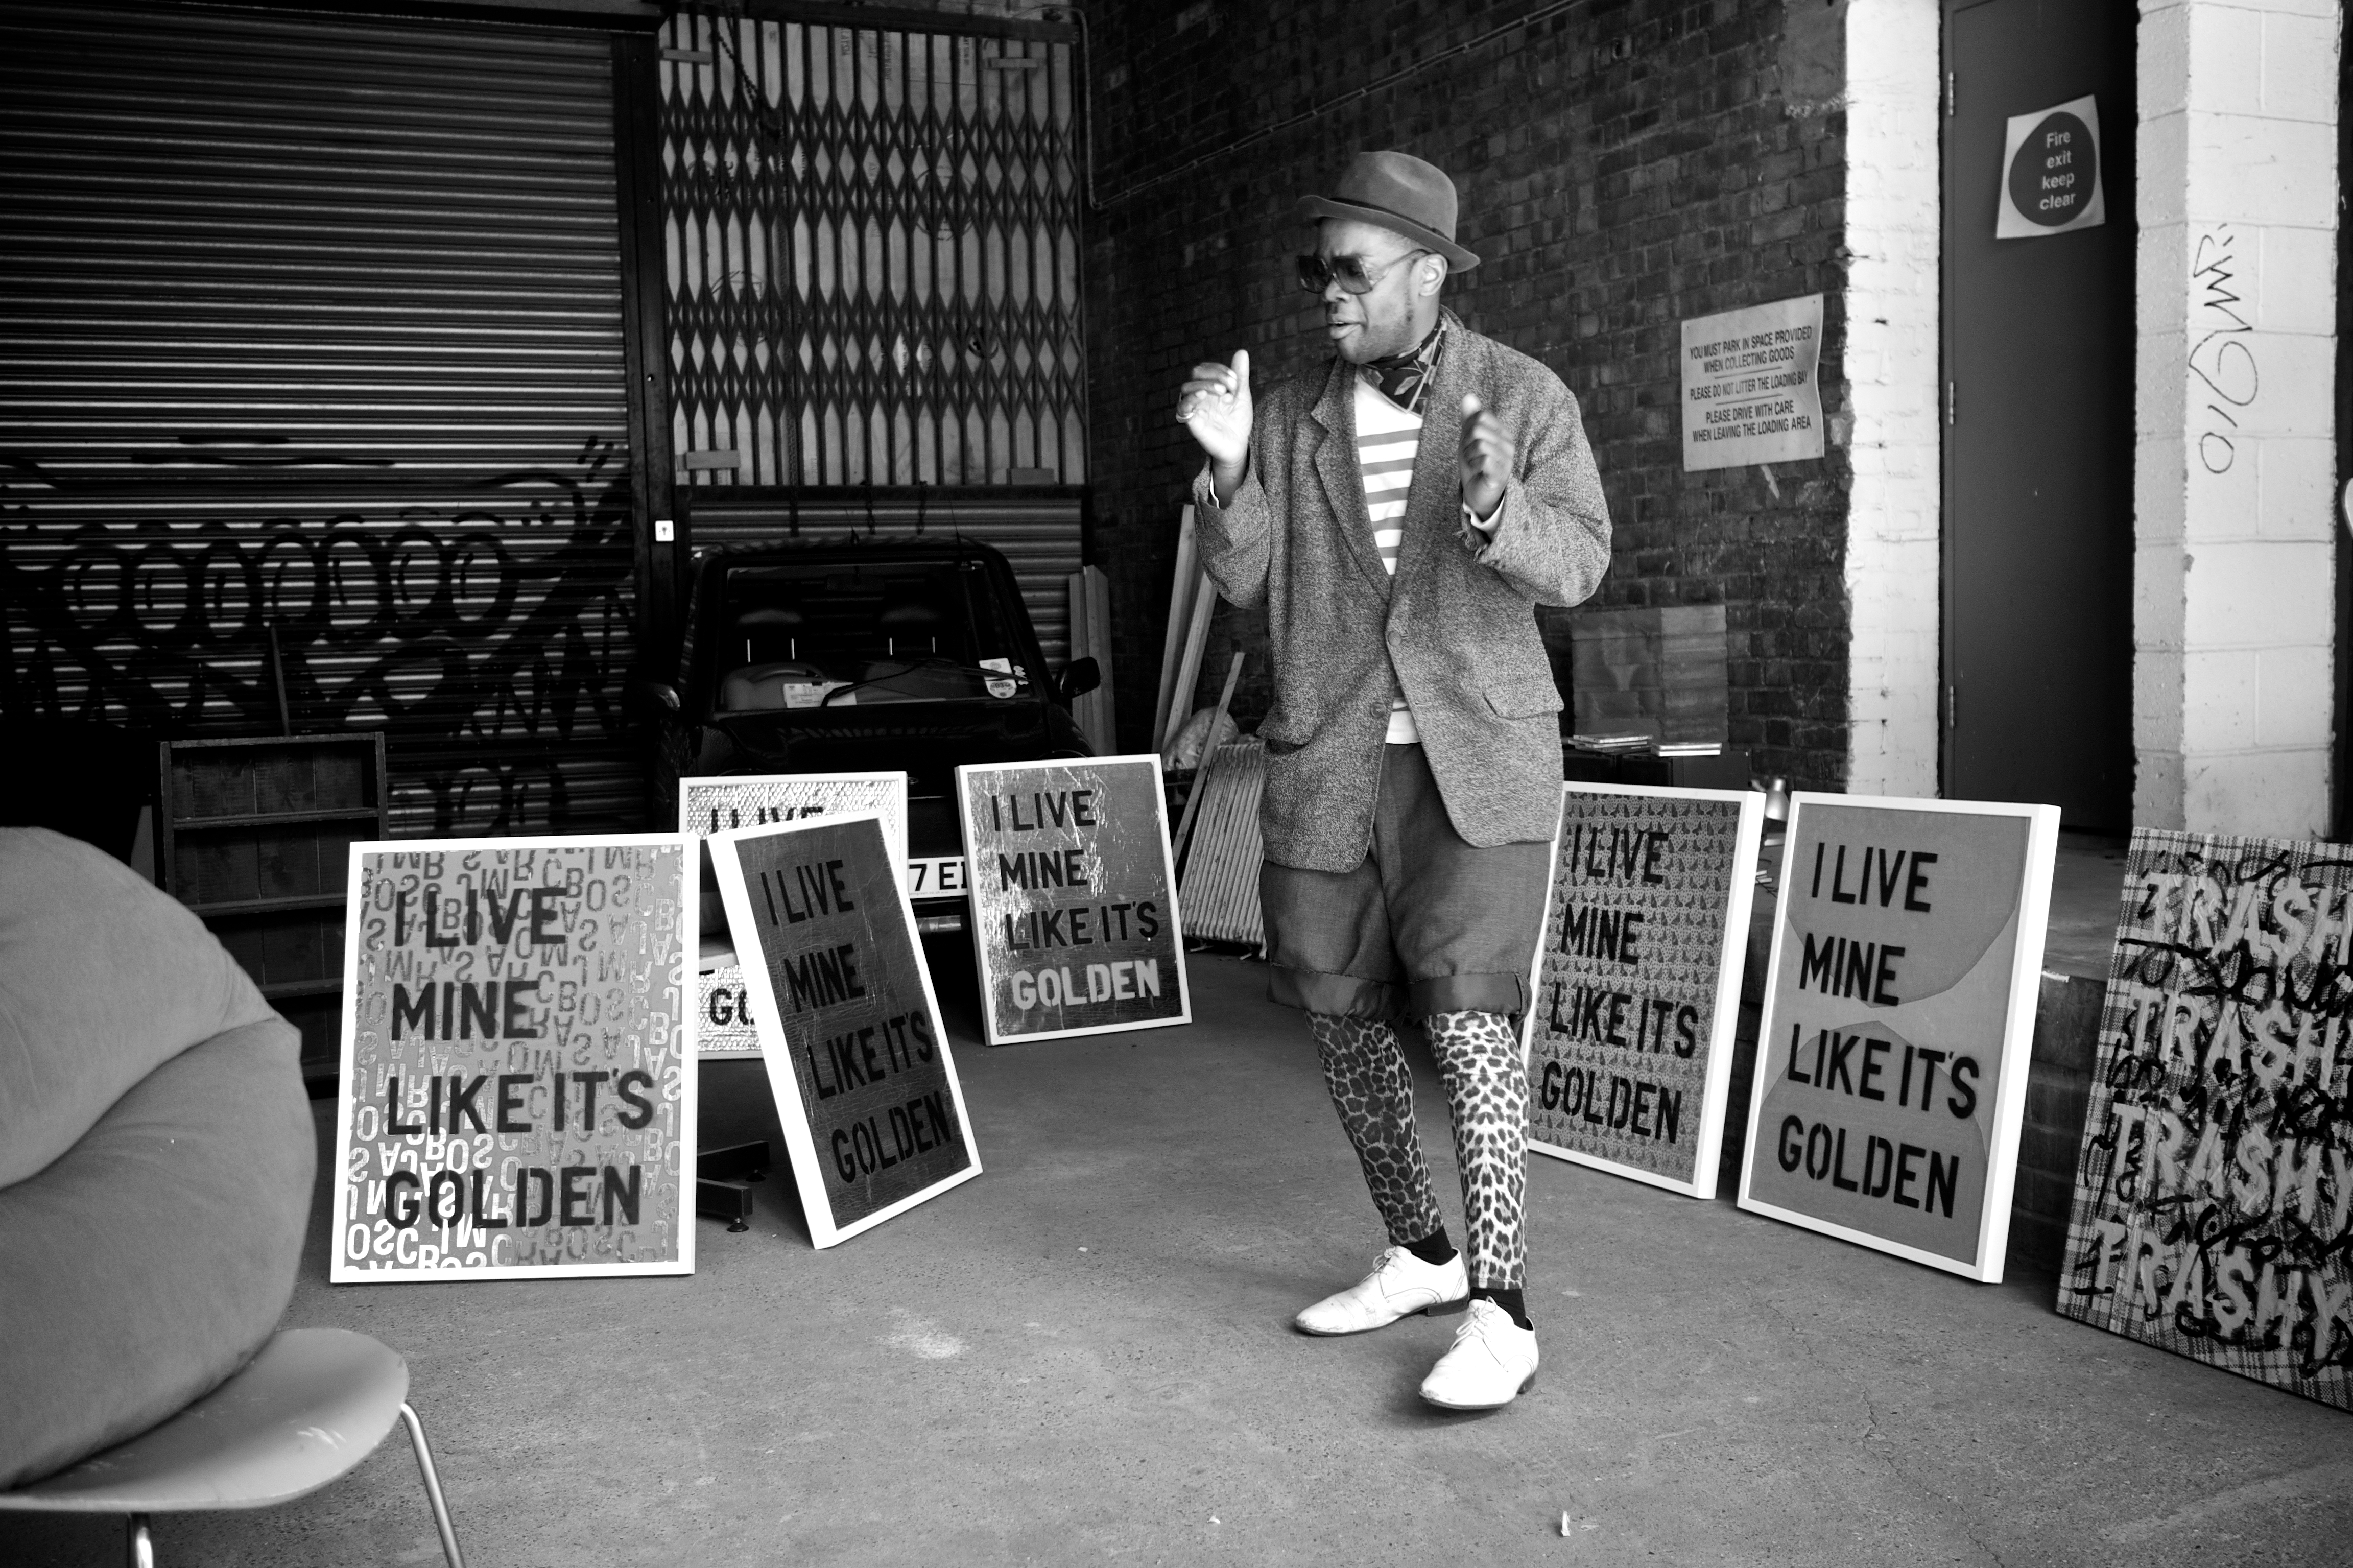
black and white, road, white, street, photography, ebook, training, black, monochrome, streetphotography, flickr, thomas, video, design, olympus, photograph, snapshot, omd, image, fuji, leica, monochrom, leuthard, hcb, thomasleuthard, monochrome photography, film noir, human positions